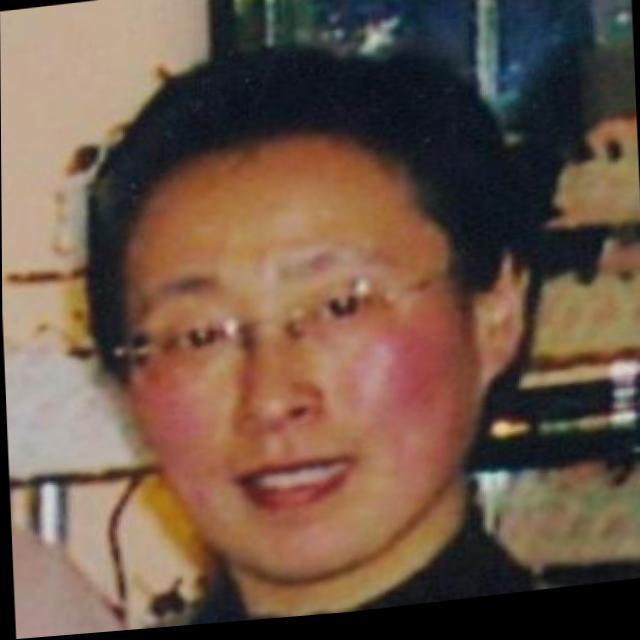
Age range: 45-64